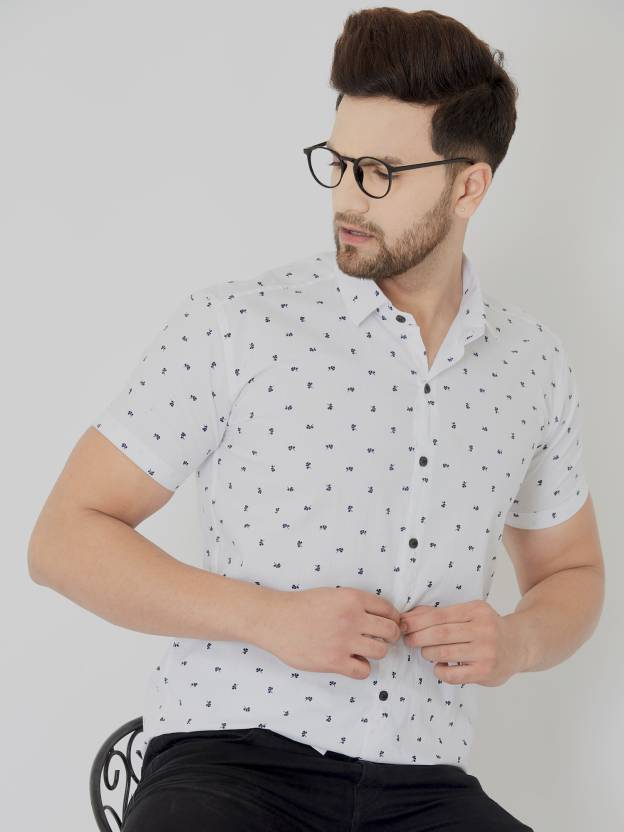
Product: Men Regular Fit Printed Spread Collar Casual Shirt
Price: ₹423
Colors: White
Pattern: Printed
Description: Look smart in casual/ formal/ party wear shirt from the house of BOSQUE. The stylish look enhances the overall appeal of this shirt. This shirt ensures great comfort all day long. This full-sleeved shirt can be best teamed with a pair of trousers,jeans,chinos and lace-ups.
Other details: BOSQUE Shirt, black shirts men,shirts mens,casual shirts men slim fit,shirts men stylish low price,black shirts men casual,shirts men combo,black shirts men formal,Black Shirts,White Shirts,shirts men half,shirts men half sleeves